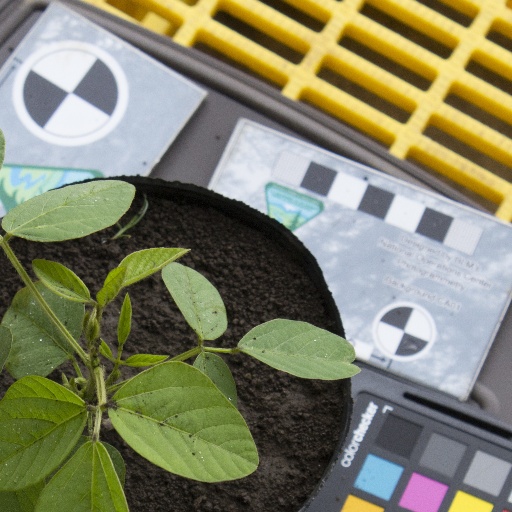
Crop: soybean